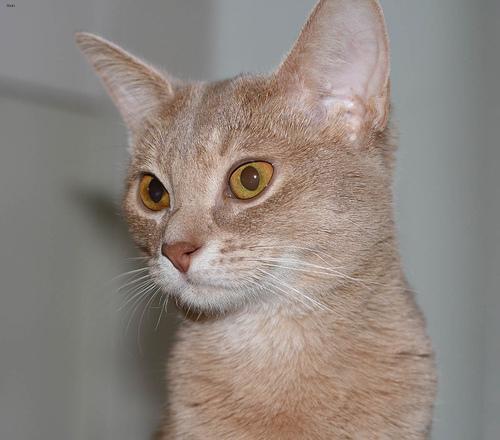
Abyssinian